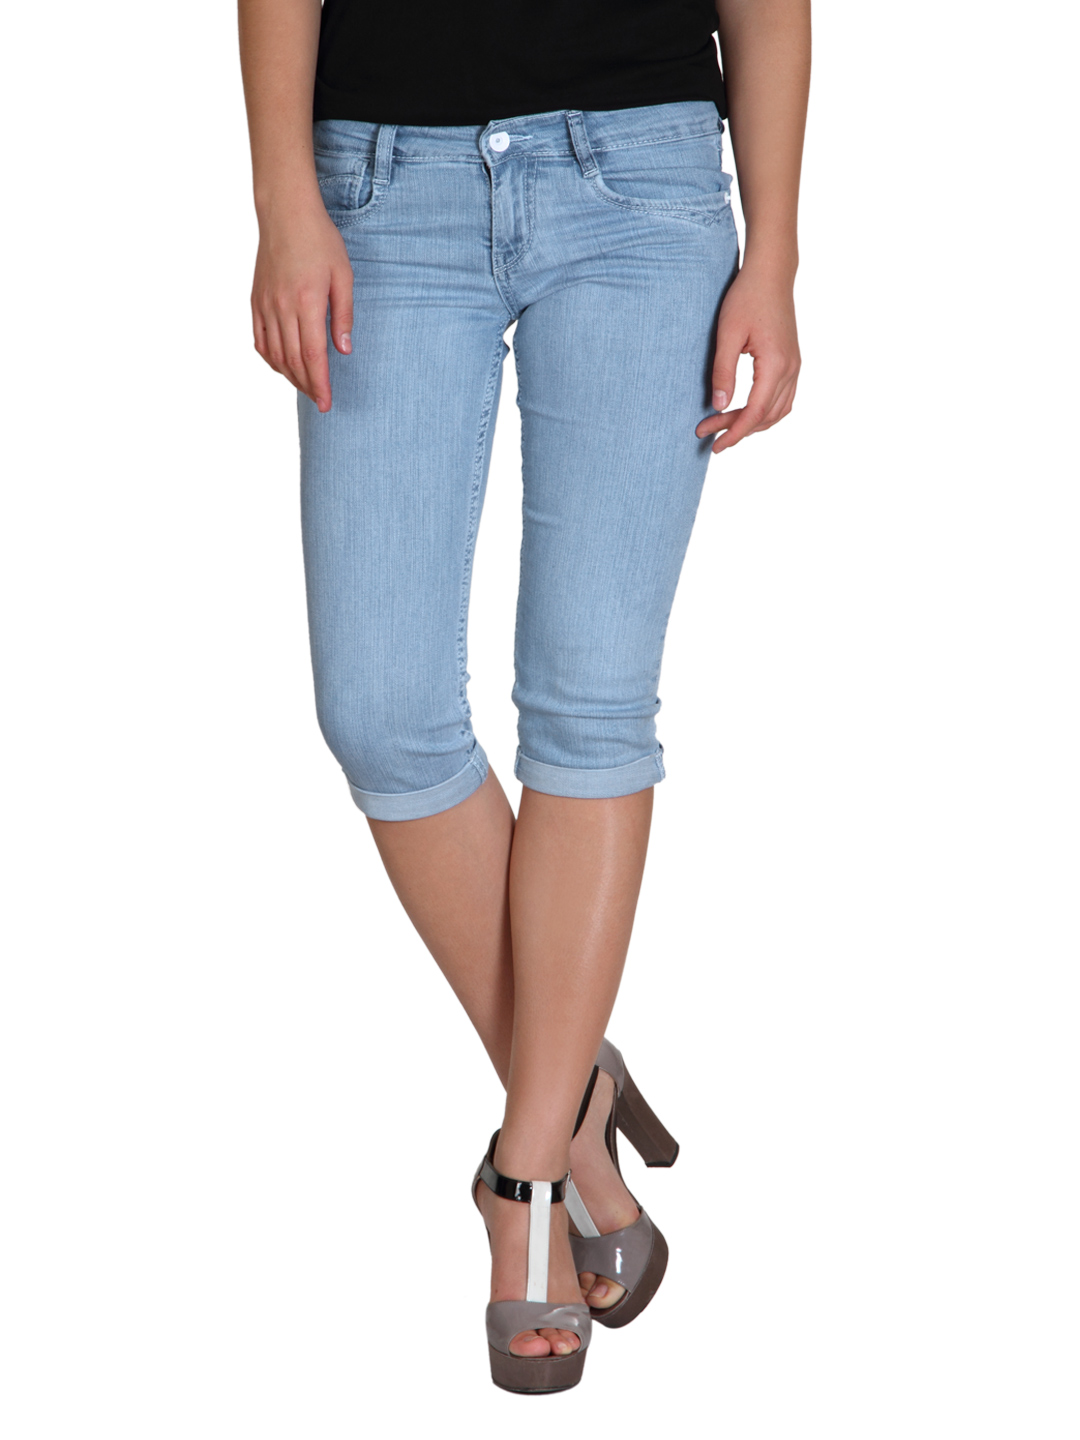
Kraus Jeans Women Blue Capris
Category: Apparel / Bottomwear / Capris
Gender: Women
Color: Blue
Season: Fall 2012
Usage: Casual